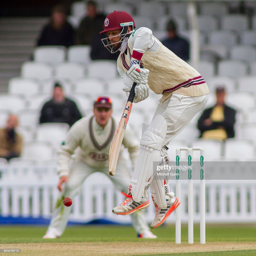
cricketer plays a shot during the specsavers county match .